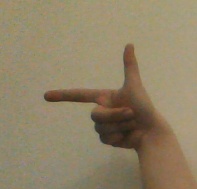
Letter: yaa